Question: Please indicate a possible affordance area of golf_clubs that can be used for holding
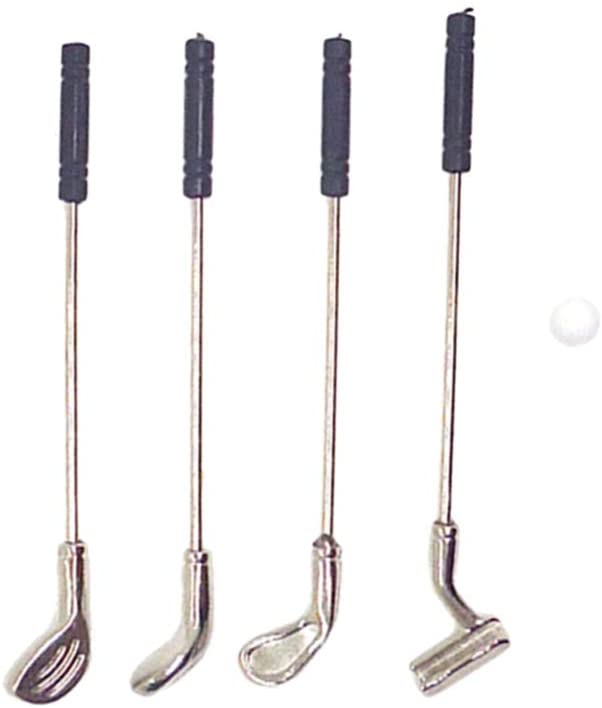
Answer: [320.193, 38.386, 352.181, 336.94]